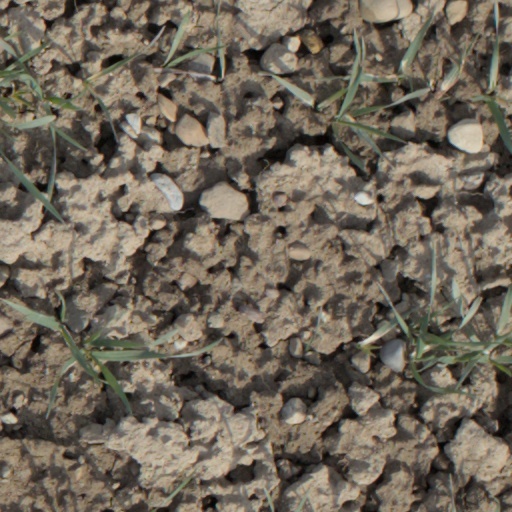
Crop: wheat